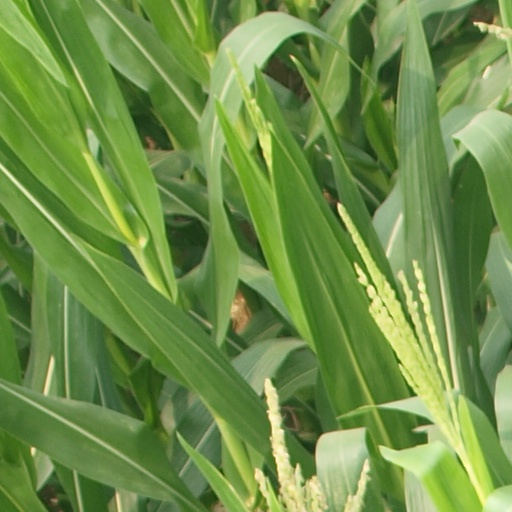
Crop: maize; corn